Universiti Teknologi MARA

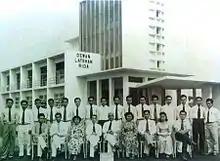
The first batch of "Dewan Latehan Rida" students in Jalan Othman campus circa 1956.

The training centre later became known as MARA College in 1965. The name change meant that the college no longer operated under RIDA and instead became the most important unit of the MARA Training Division. MARA stands for "Majlis Amanah Rakyat", which was founded under the leadership of Tan Sri Arshad Ayub, took over and strengthened the role and responsibilities of RIDA. When the British Institute of Management ceased conducting external examinations in 1966, MARA College began running its own Diploma in Business Studies. International recognition for the course came from Ealing Technical College in London, which also became its external examiner.